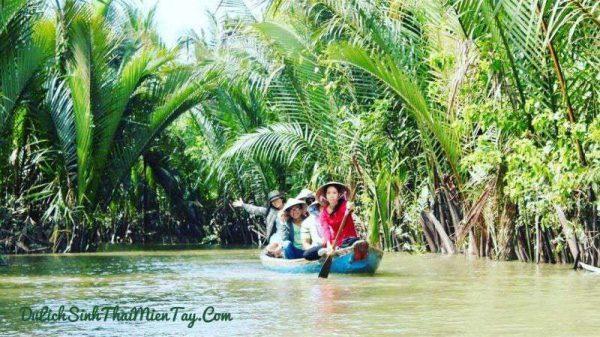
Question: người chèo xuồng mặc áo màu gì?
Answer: mặc áo màu đỏ